Tunde Sobulo

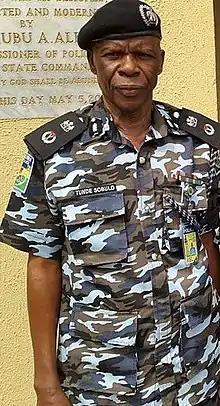
Commissioner of Police Tunde Sobulo (MON) at Police Command Ikeja (2014)

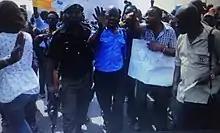
Deputy Commissioner of Police (Operations) Fuel Subsidy Crisis 2012, Occupy Nigeria 2012

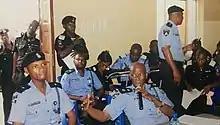
Commandant Lecturing Course Participants On General Principle of Law

CP Benedict Tunde Sobulo (MON), (Aka Super Cop, AKA Operations), (December 31, 1957 – October 2, 2015) was a Nigerian Policeman born in Abeokuta, Ogun State in Nigeria. He enlisted in the Nigerian Army immediately after secondary school and rose to the rank of warrant officer before leaving for the United States where he met and married an American, Zera Blonese Lancaster, who bore him his first son Robert Sobulo.